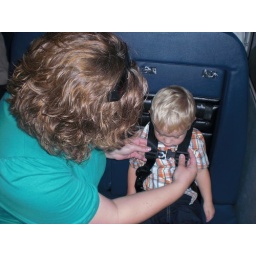
Don't know about you, but I've never been in a school bus that had built-in car seats.